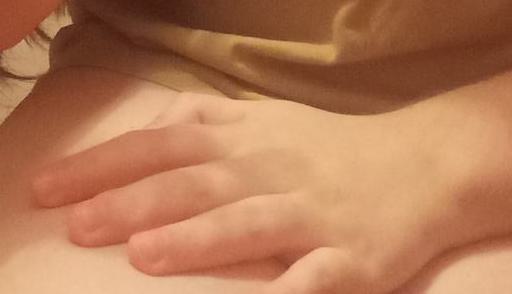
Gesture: no_gesture